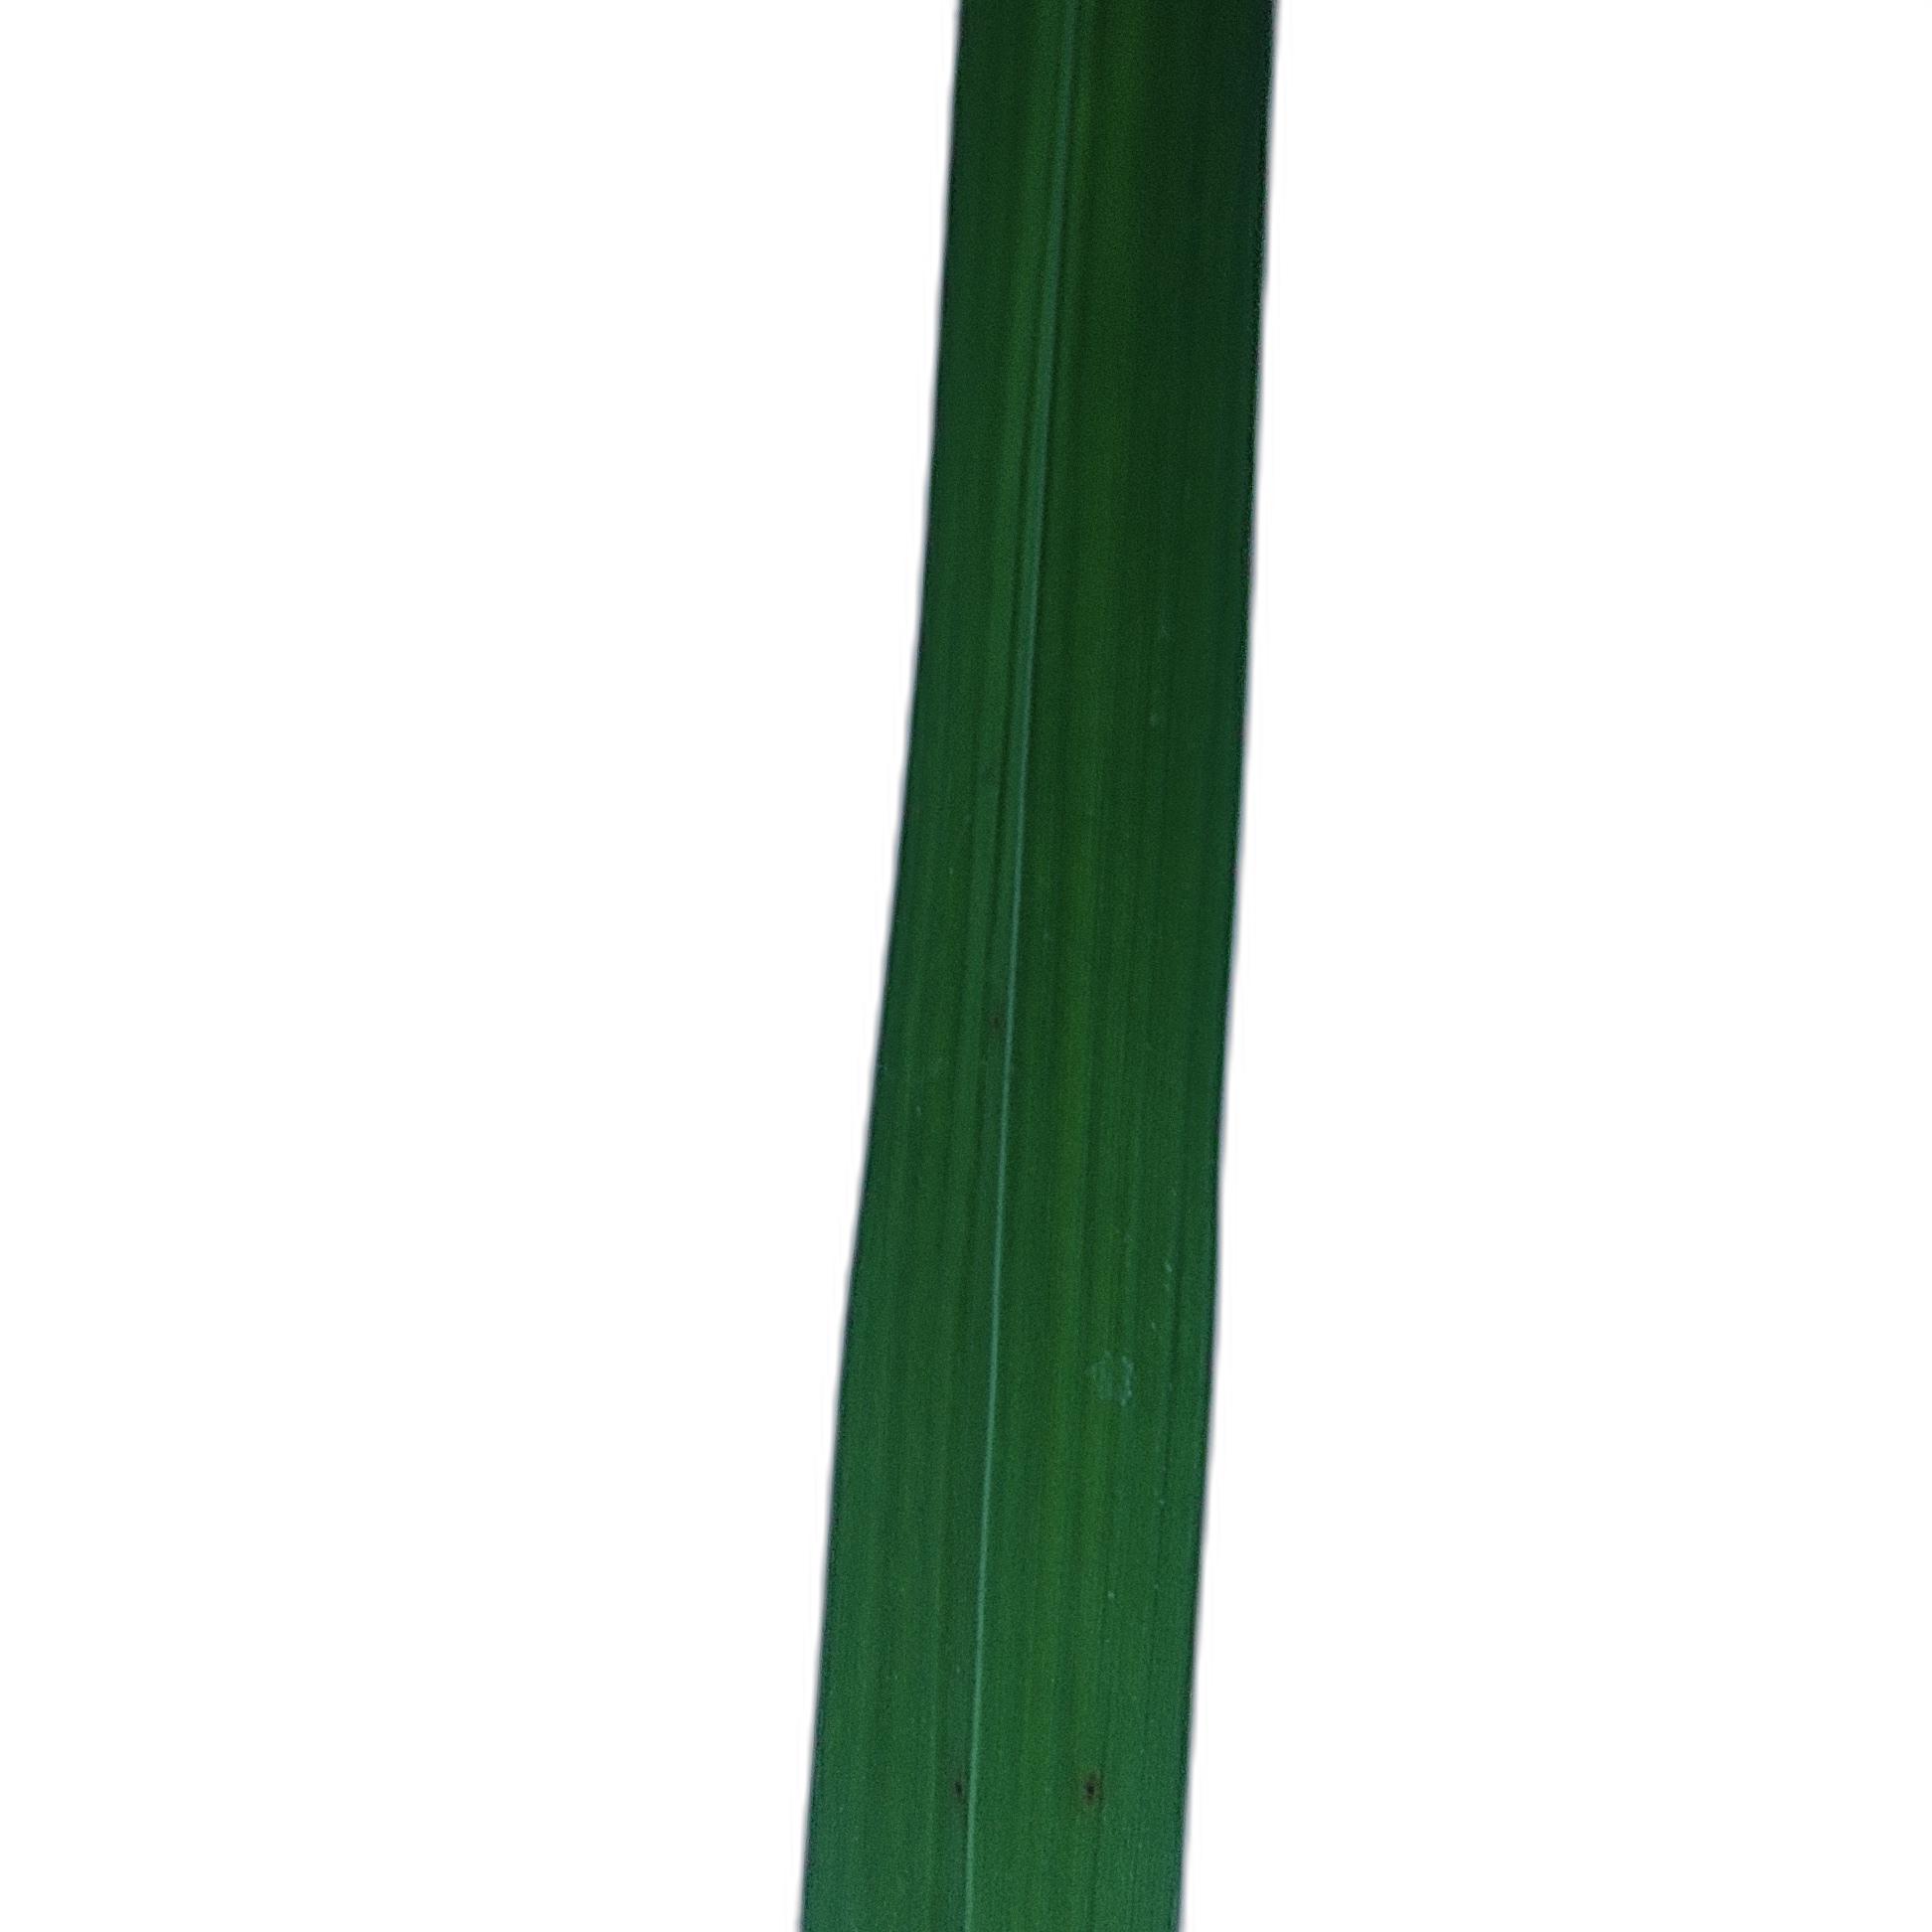
Label: Healthy